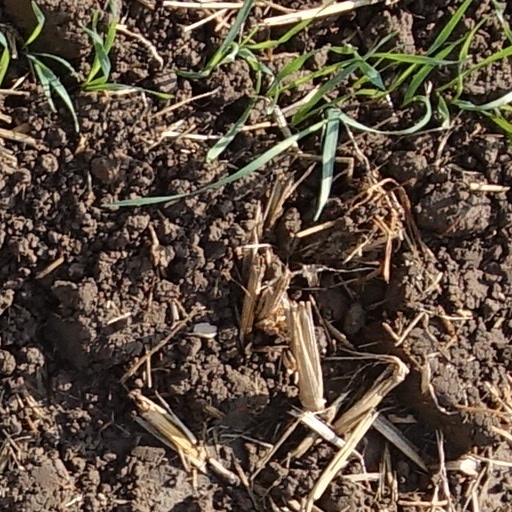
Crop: wheat